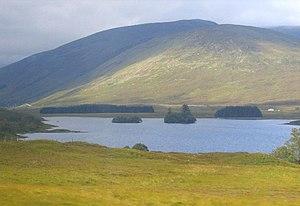
Le loch Scaven est un loch dans le Glen Carron près des sources de la rivière Carron, dans la région de Wester Ross, en Écosse.